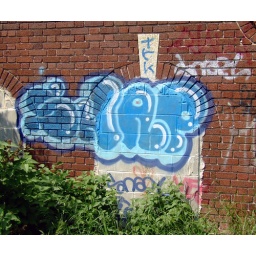
graffitti on the walls of the abandonned stockyards building in Winnipeg, Manitoba, Canada